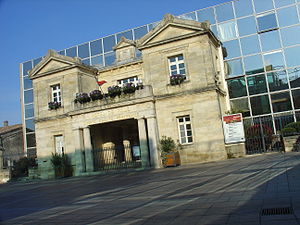
Pessac
Rådhuset i Pessac
Rådhuset i Pessac
Pessac er en stor fransk provinsby. Den er beliggende i departementet Gironde.